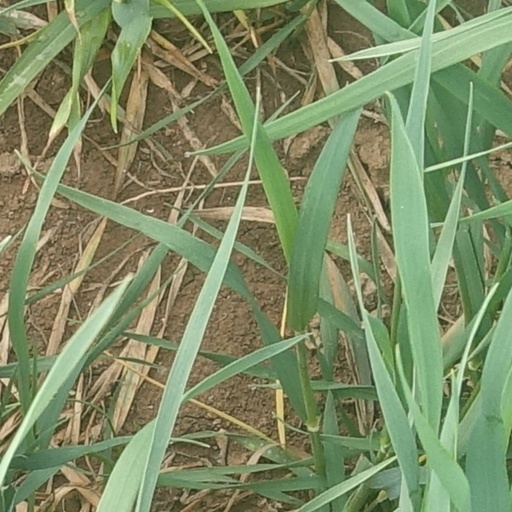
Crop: wheat